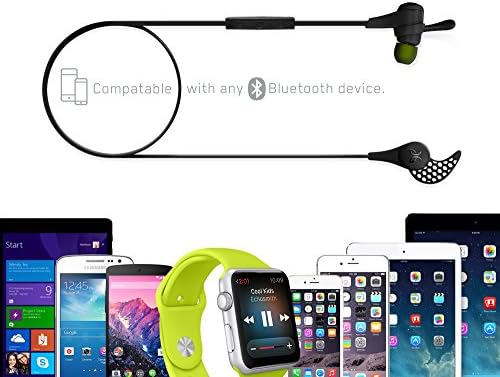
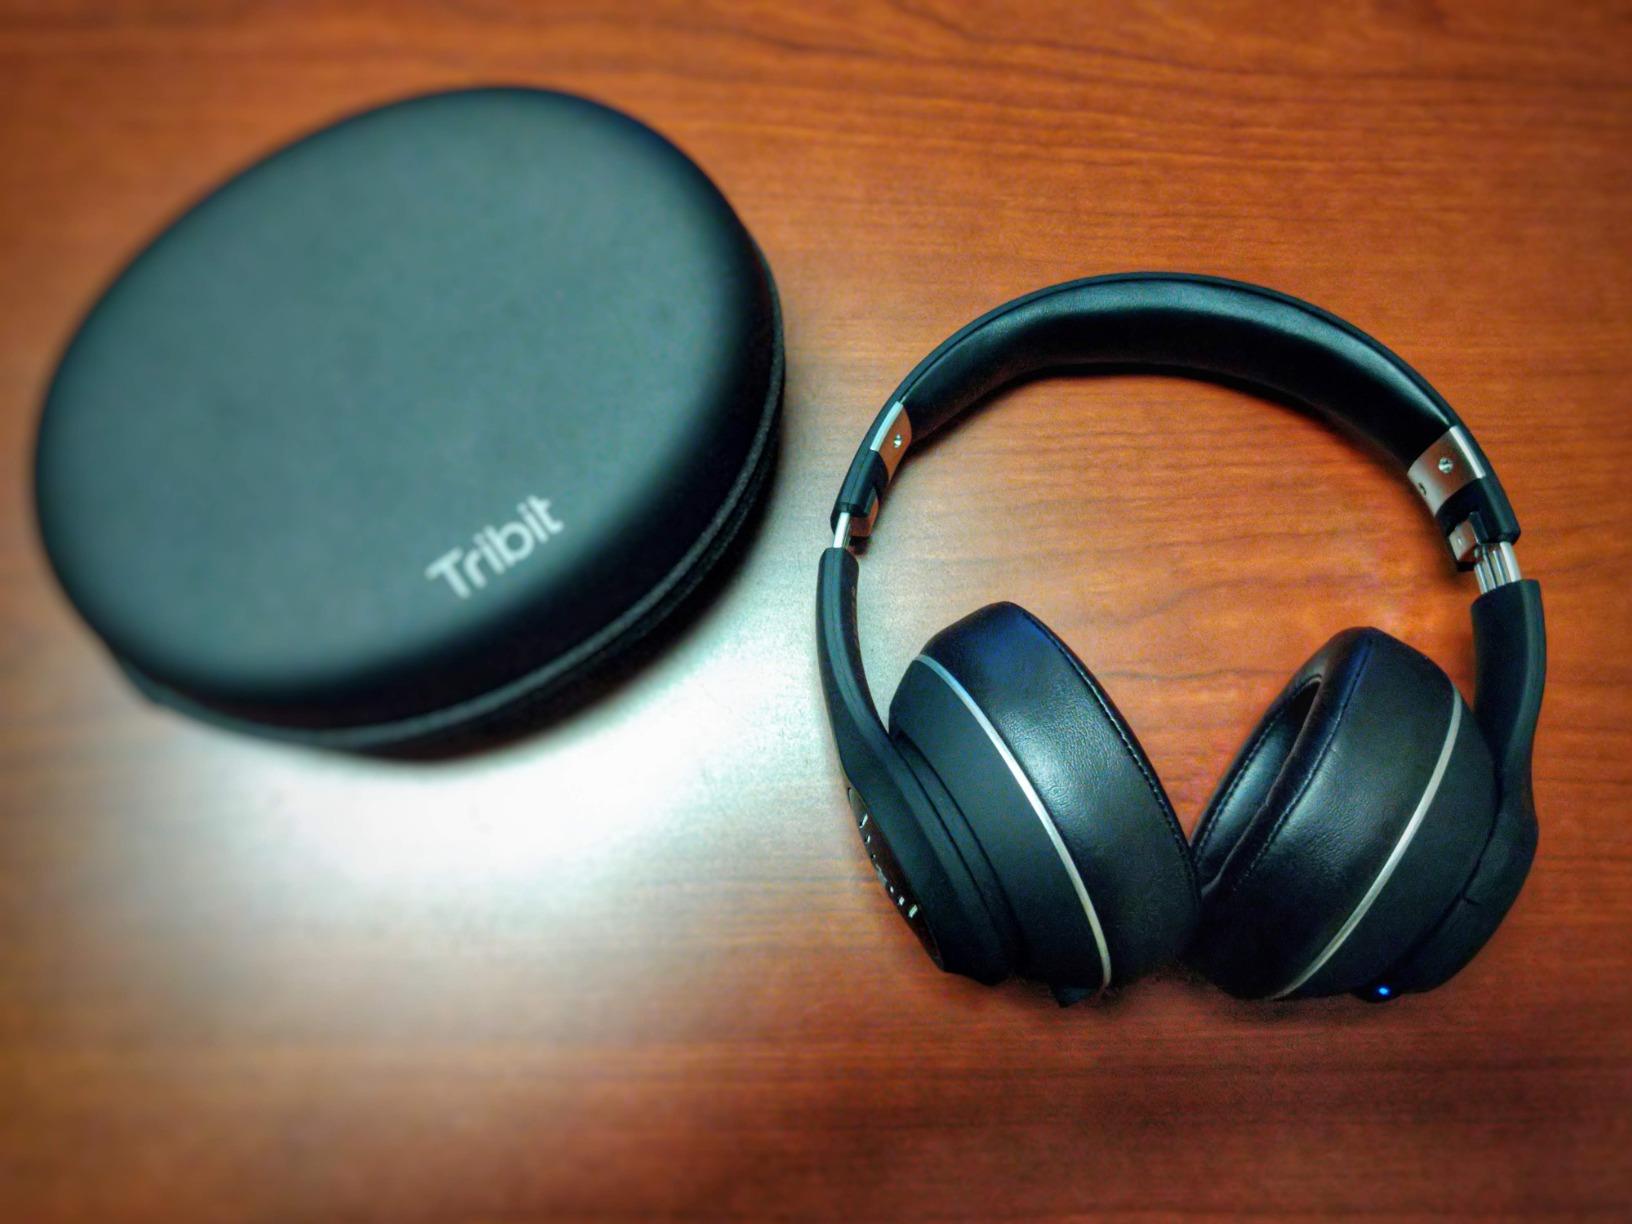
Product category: headphones
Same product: no